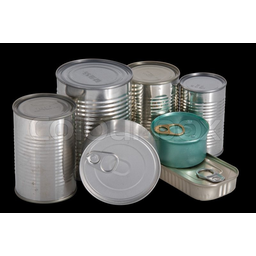
Label: metal